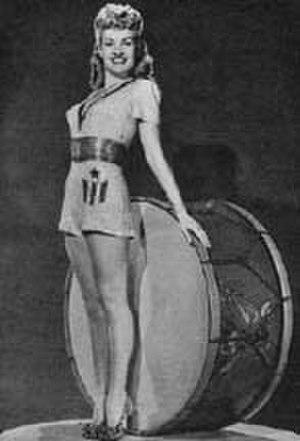
Une pin-up est une représentation de femme, dessinée ou photographique, dans une pose attirante ou « sexy », d'où l'expression anglo-saxonne de « pin-up girl » qui pourrait se traduire en français par « jeune femme épinglée au mur ». Le mot est employé pour la première fois en 1941. Depuis leur apparition, les pin-up sont restées un symbole de charme et d'érotisme régulièrement remis au goût du jour.